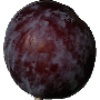
Label: Plum 1